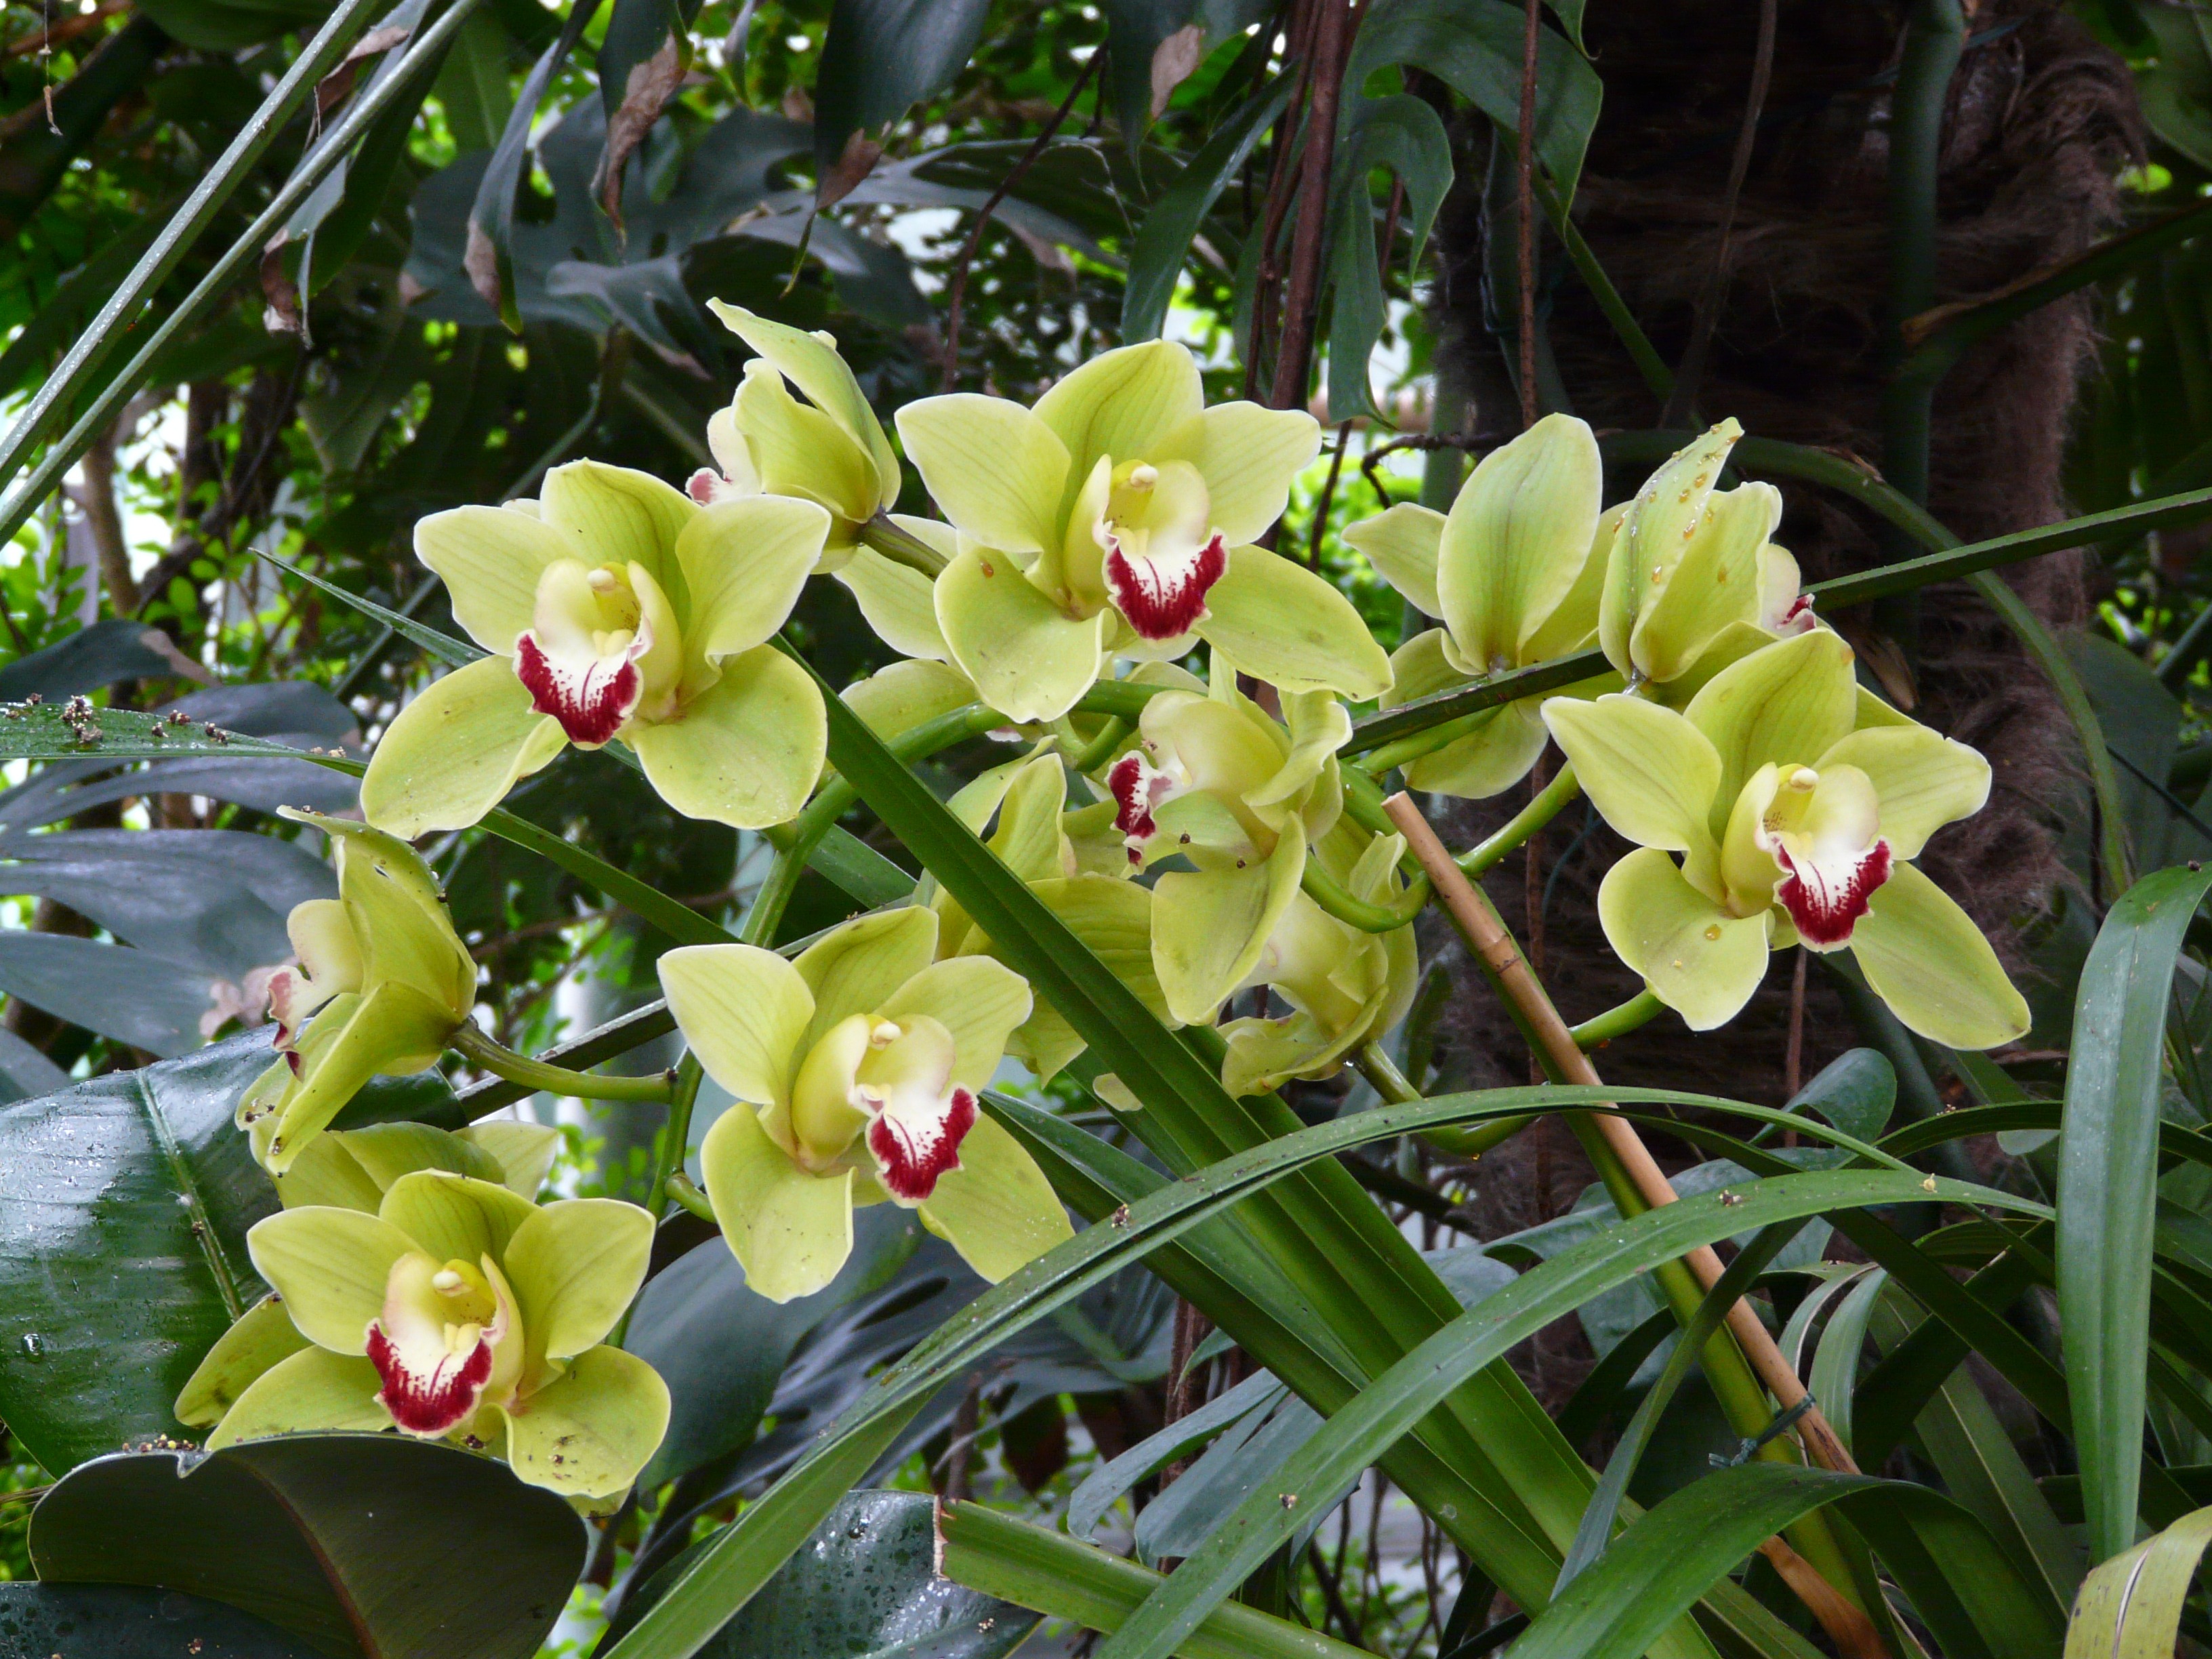
plant, flower, bloom, green, tropical, botany, yellow, garden, flora, orchid, exotic, cypripedium, cymbidium, greenish, flowering plant, yellow green, cattleya, dendrobium, land plant, moth orchid